Honda XR series

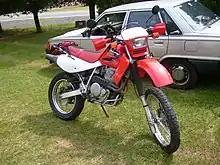
XR 650L

Introduced in 2000, the XR 650R was not just an update to the XR 600—it was a totally new bike. An all-new , liquid-cooled, SOHC engine was mated to an aluminum box frame. At dry, it weighed more than the XR600R which it replaced, but was built very strong and the engine was immensely powerful. Honda was obviously aiming squarely at the long range desert racing market with this bike. Team Honda and the XR650R posted many definitive Baja 1000 wins during its production cycle, and many other desert race wins with Scott Summers and Johnny Campbell at the helm. Cancelled for the 2008 production year, the 'Big Red Pig (BRP)' enjoys a loyal following among Honda fans today, and remains one of the most competitive, open class 4-stroke enduro motorcycles available.